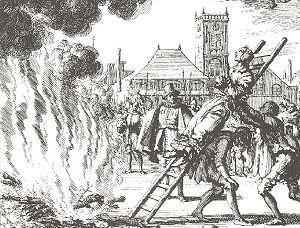
La chasse aux sorcières est la poursuite, la persécution et la condamnation systématique et en masse de personnes accusées de pratiquer la sorcellerie. Si la condamnation des pratiques de sorcellerie se rencontre à toutes les époques et dans toutes les civilisations, cette chasse aux sorcières du Moyen Âge tardif et surtout de la Renaissance est particulière par la croyance en un complot organisé de sorcières se réunissant en sabbat pour détruire la chrétienté en faisant un pacte avec le diable, et par la persécution et la traque massive de ces prétendues sorcières.